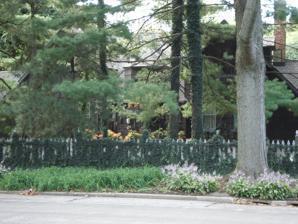
Building: Frederick Squires House
Country: United States of America
Year built: 1927
Historic house in Illinois, United States United States historic place Frederick Squires House U.S. National Register of Historic Places Show map of Illinois Show map of the United States Location 1003 W. Church St., Champaign, Illinois Coordinates 40°7′5″N 88°15′38″W / 40.11806°N 88.26056°W / 40.11806; -88.26056 Built c. 1870s, 1927 Architect Frederick Squires Architectural style Craftsman NRHP reference No. 11000846 Added to NRHP November 22, 2011 The Frederick Squires House is a historic house located at 1003 West Church Street in Champaign , Illinois . Owner and architect Frederick Squires created the Craftsman style house in 1927. Squires combined two similar 1870s frame houses, one of which was moved from another site in Champaign, to build his house. In addition to using existing houses to form a new one, Squires used recycled wood, brick, and concrete to complete his new home. The house's interior design incorporates principles of Craftsman design such as an open floor plan, use of natural materials throughout, and an entrance hall that functions as a room in its own right. Born in 1879 in Plainfield, New Jersey, Frederick Squires graduated from Williams College with a BA in Architecture and then attended the School of Mines of Columbia University, the earliest mining and metallurgy school in the United States, established in 1864. Squires then worked as an architect until 1914. He was active in designing office buildings in New York City as well as in publishing designs in outlets such as Architectural Record , Concrete-Cement Age , and House and Garden . He published a book entitled The Hollow Tile House (1913) on a new construction technique that he had developed. One year later, he published the quirky Architectonics: The Tales of Tom Thumtack, Architect , illustrated by Rockwell Kent . From 1914 on, Squires worked with his brother in the oil business, but he maintained his interest in architecture, as demonstrated by the unique design of his Craftsman style home. The house was added to the National Register of Historic Places on November 22, 2011. References